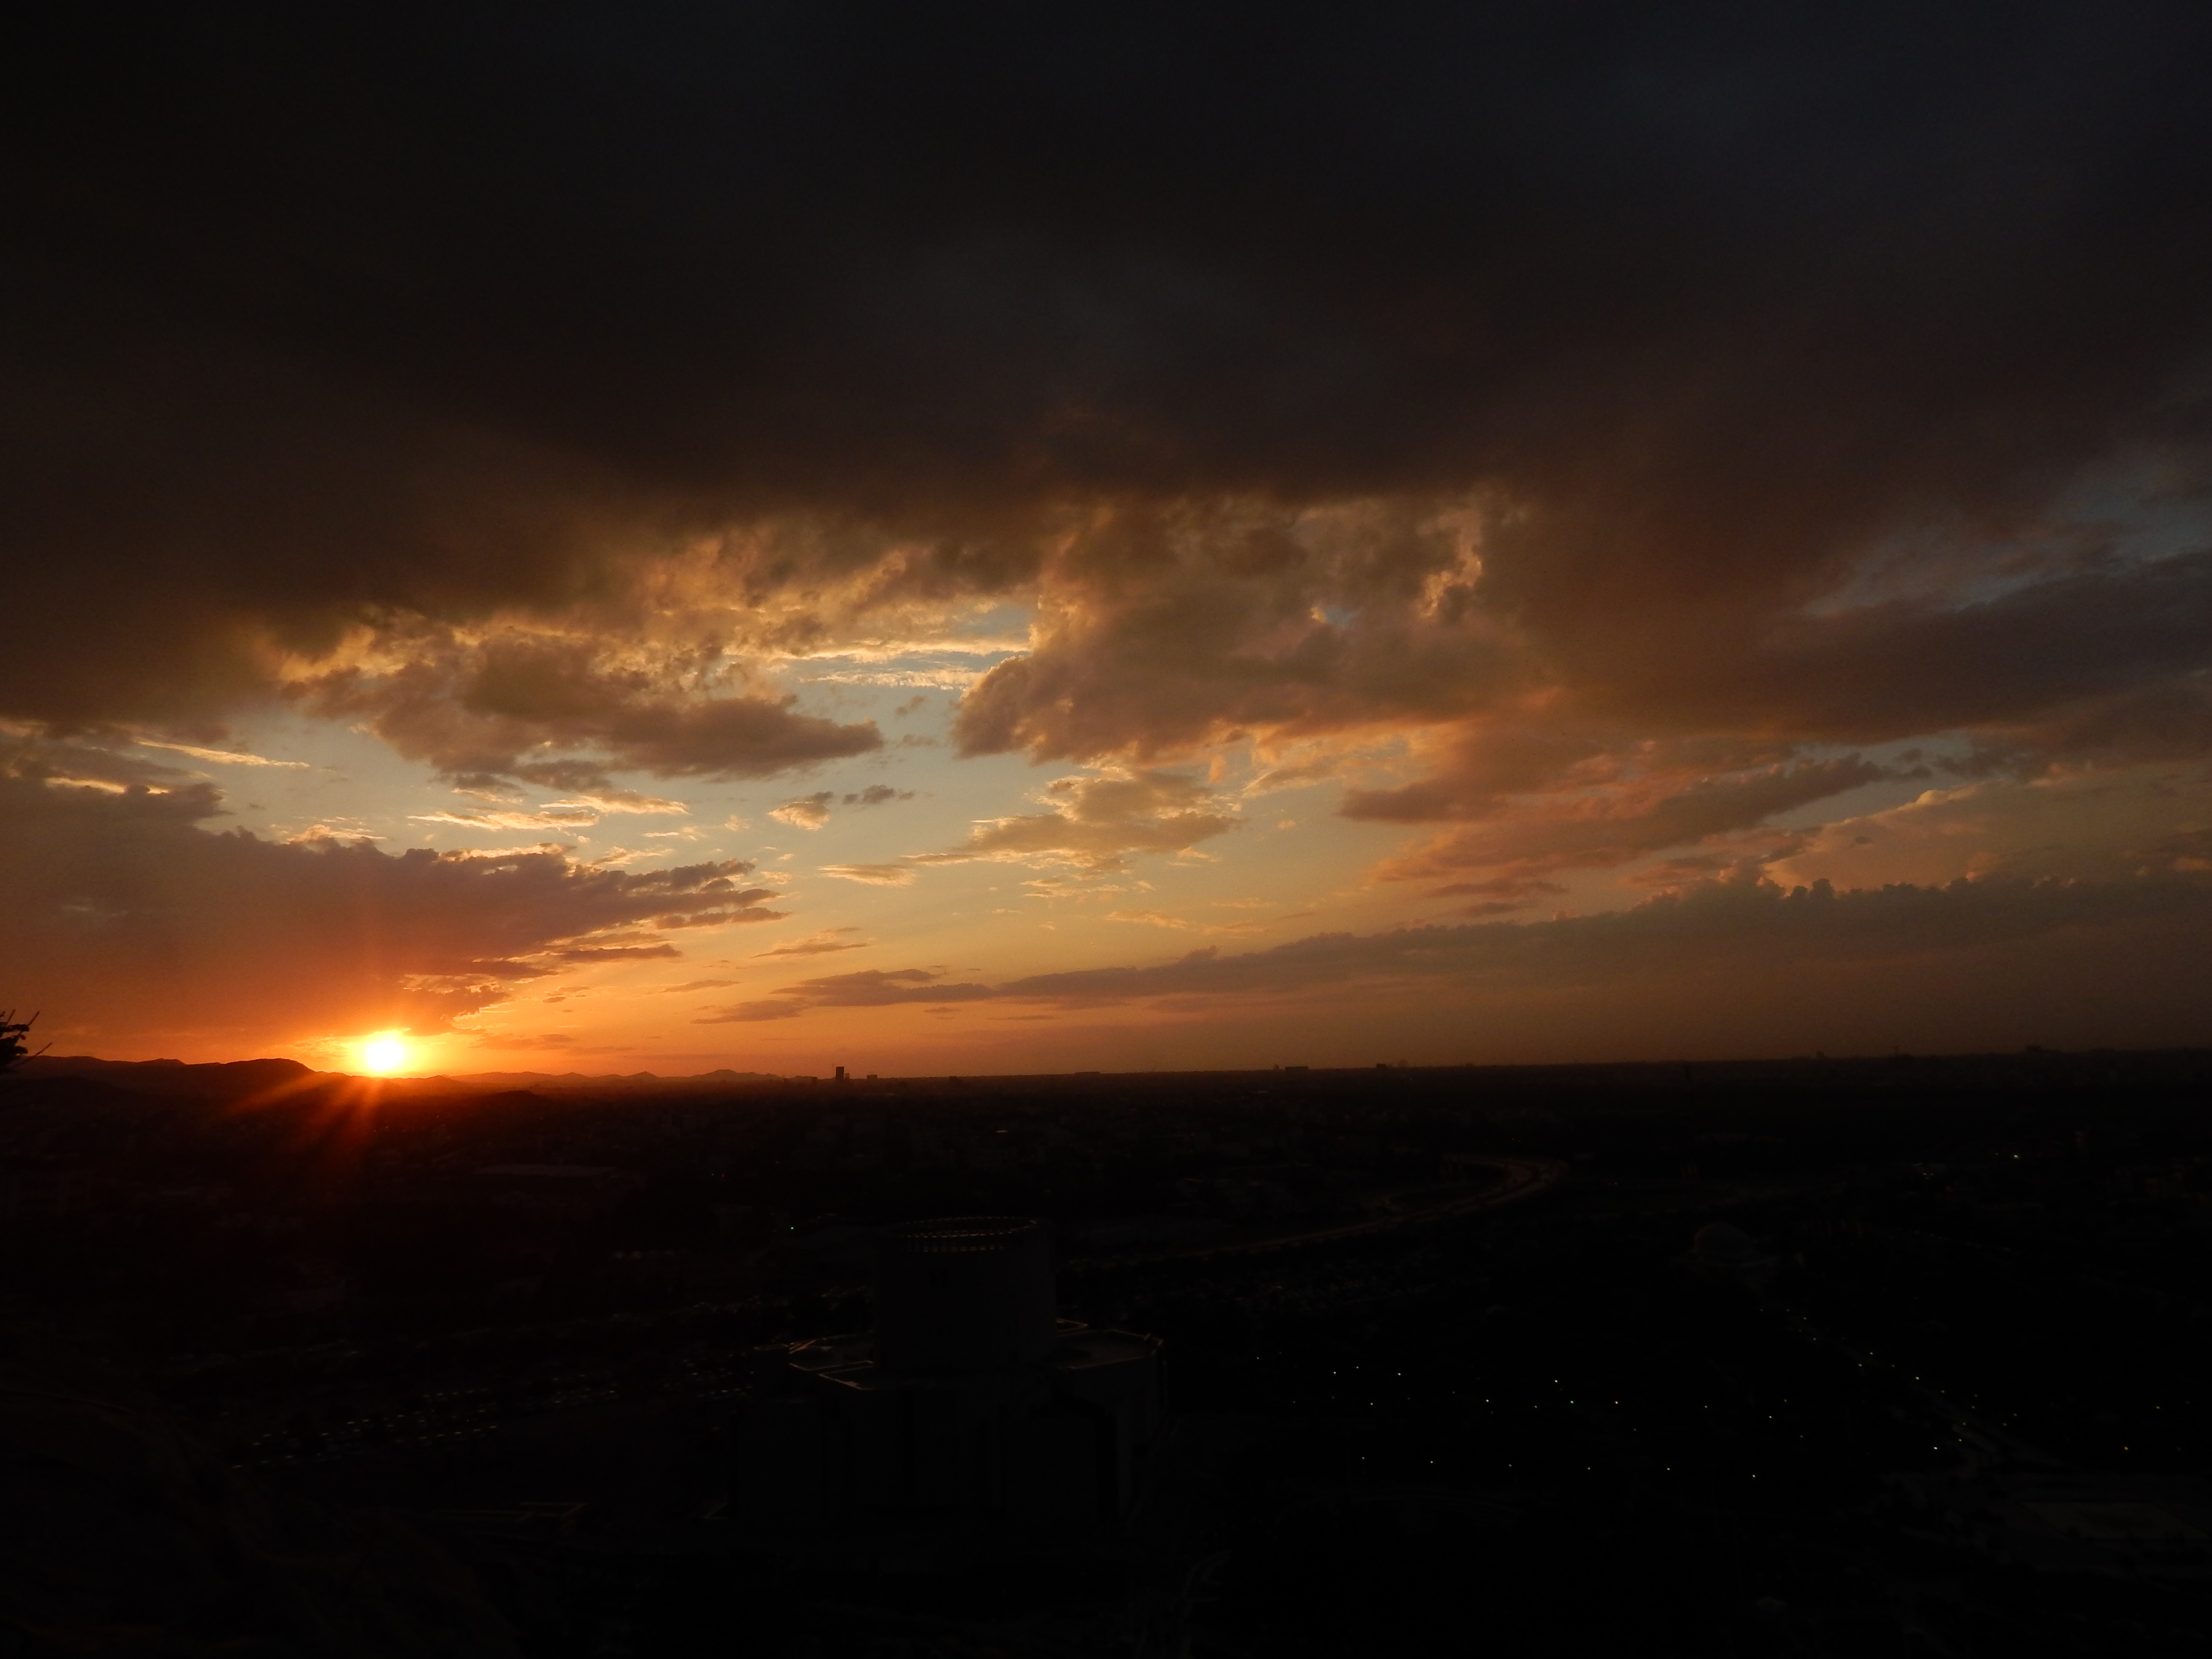
sunset, mountains, clouds, sky, cloud, atmosphere, afterglow, red sky at morning, dusk, natural landscape, astronomical object, cumulus, horizon, tree, plain, landscape, sunrise, sun, calm, heat, dawn, darkness, meteorological phenomenon, grassland, evening, event, field, prairie, ocean, night, city, hill, soil